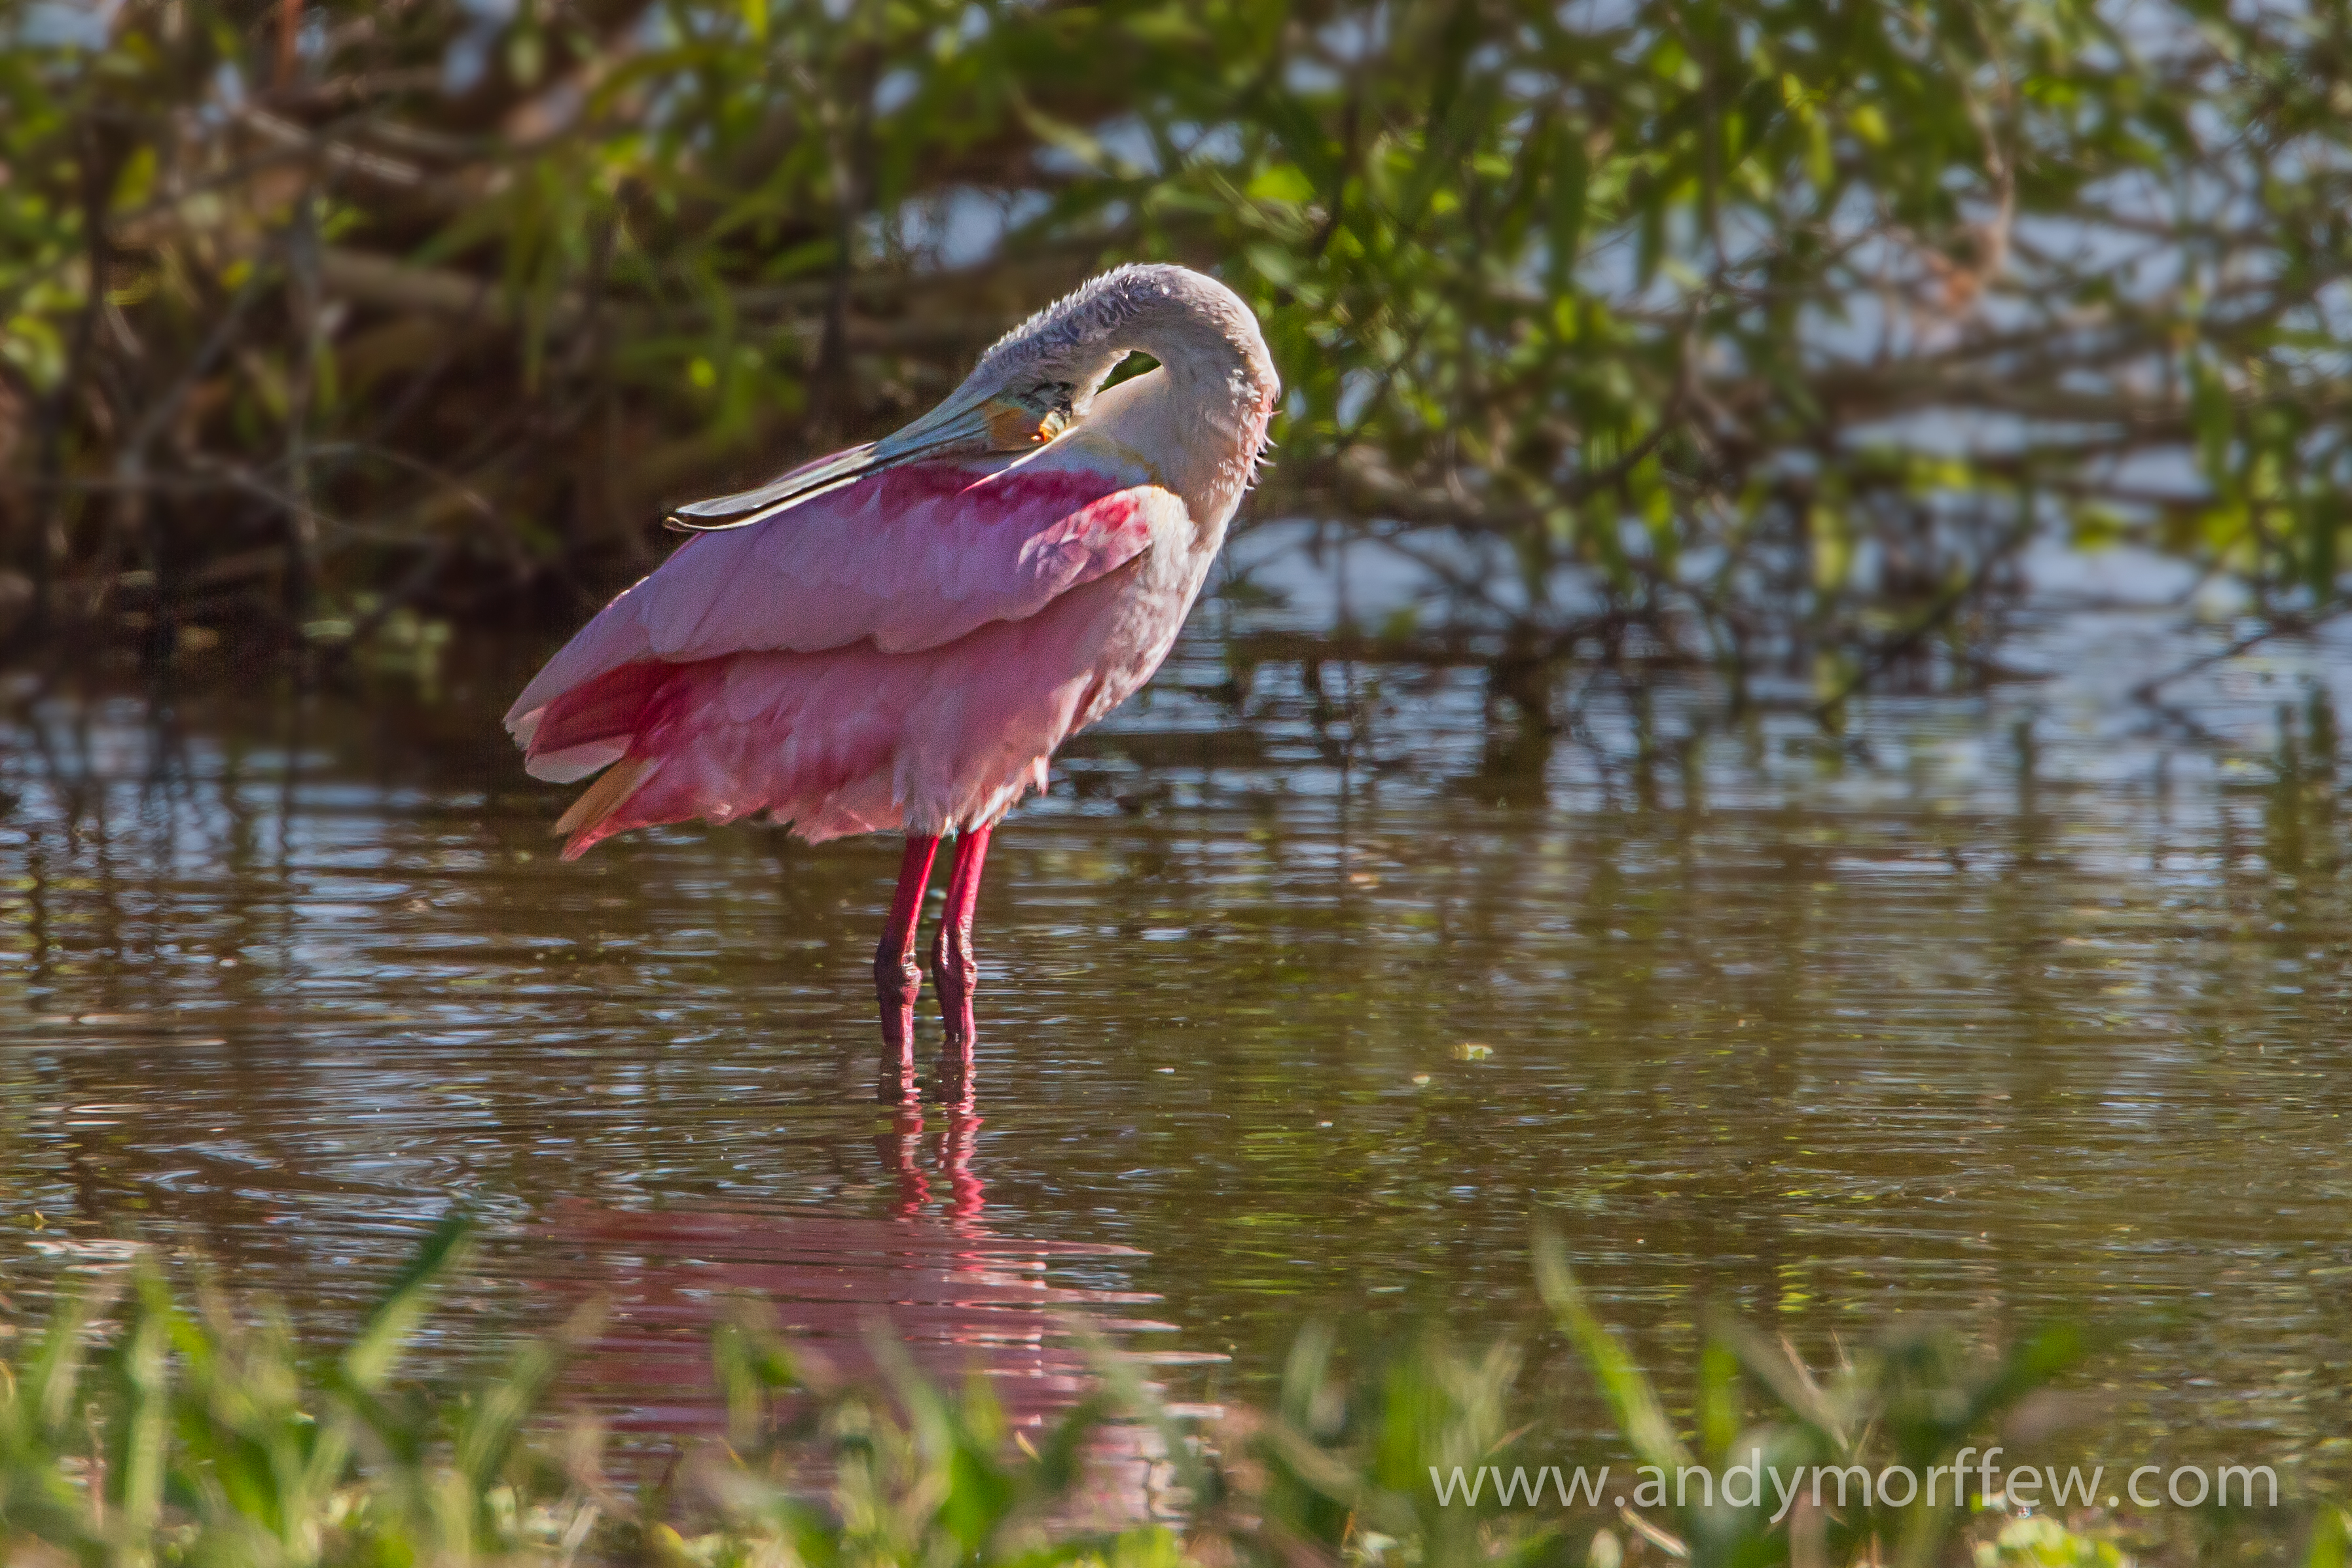
bird, wildlife, beak, fauna, wetland, vertebrate, ibis, water bird, florida, andymorffew, morffew, naturethroughthelens, naples, roseatespoonbill